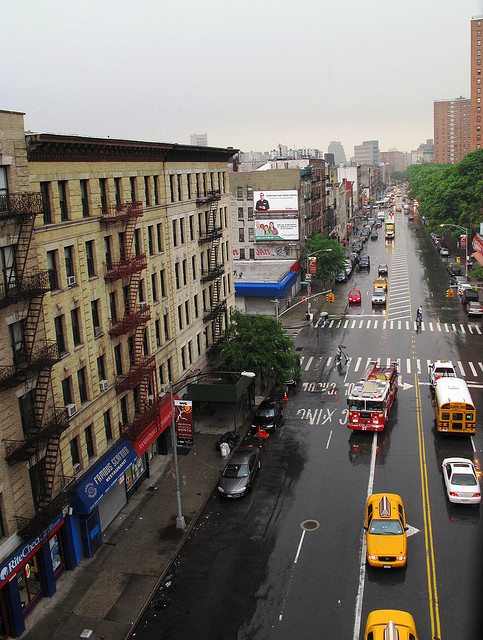
A city street with a fire truck, school bus and taxis.

A firetruck, school bus, taxis, and other cars are on the road.